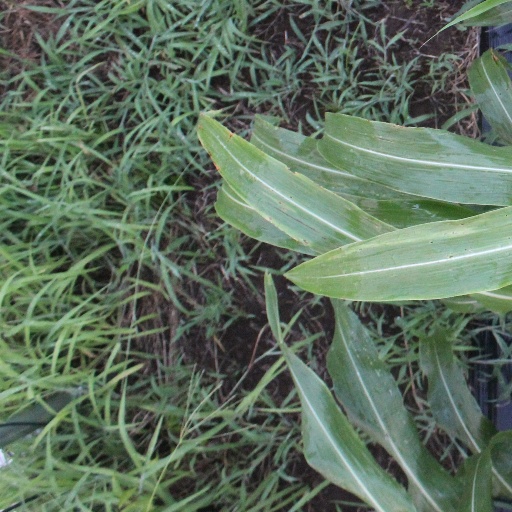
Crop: sorghum